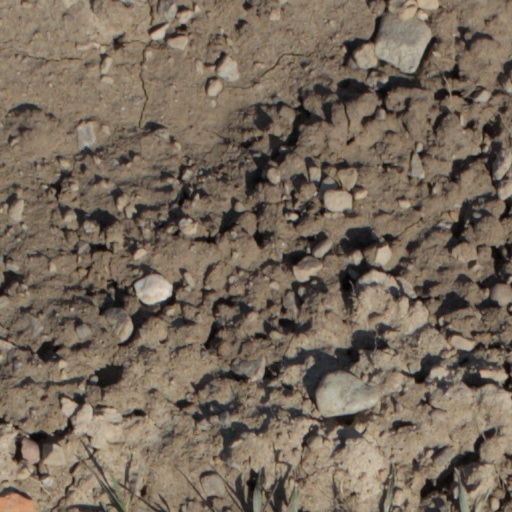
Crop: wheat